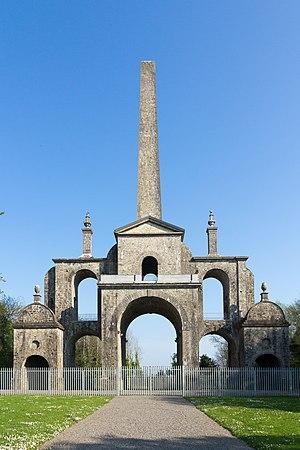
Katherine Conolly est une hôtesse politique, propriétaire et philanthrope irlandaise.